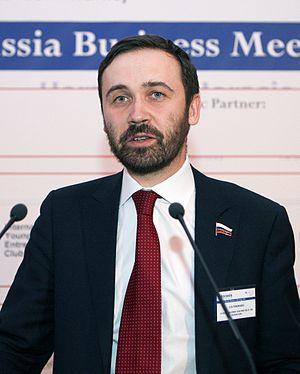
Ilia Ponomarev, est un homme politique russe, membre du Parti communiste de la Fédération de Russie, de Russie juste puis de l'Alliance des Verts. Il est député à la Douma de 2007 à 2016.